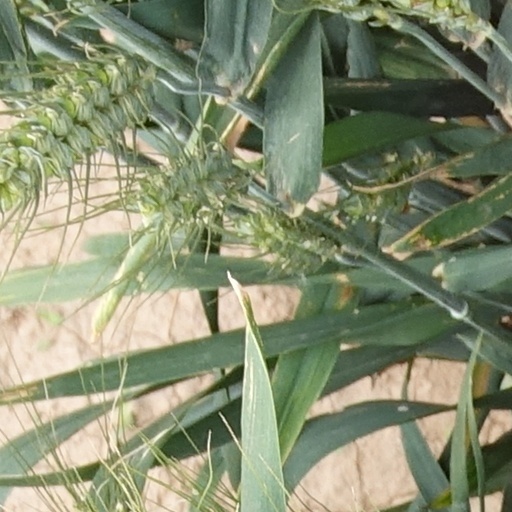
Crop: wheat